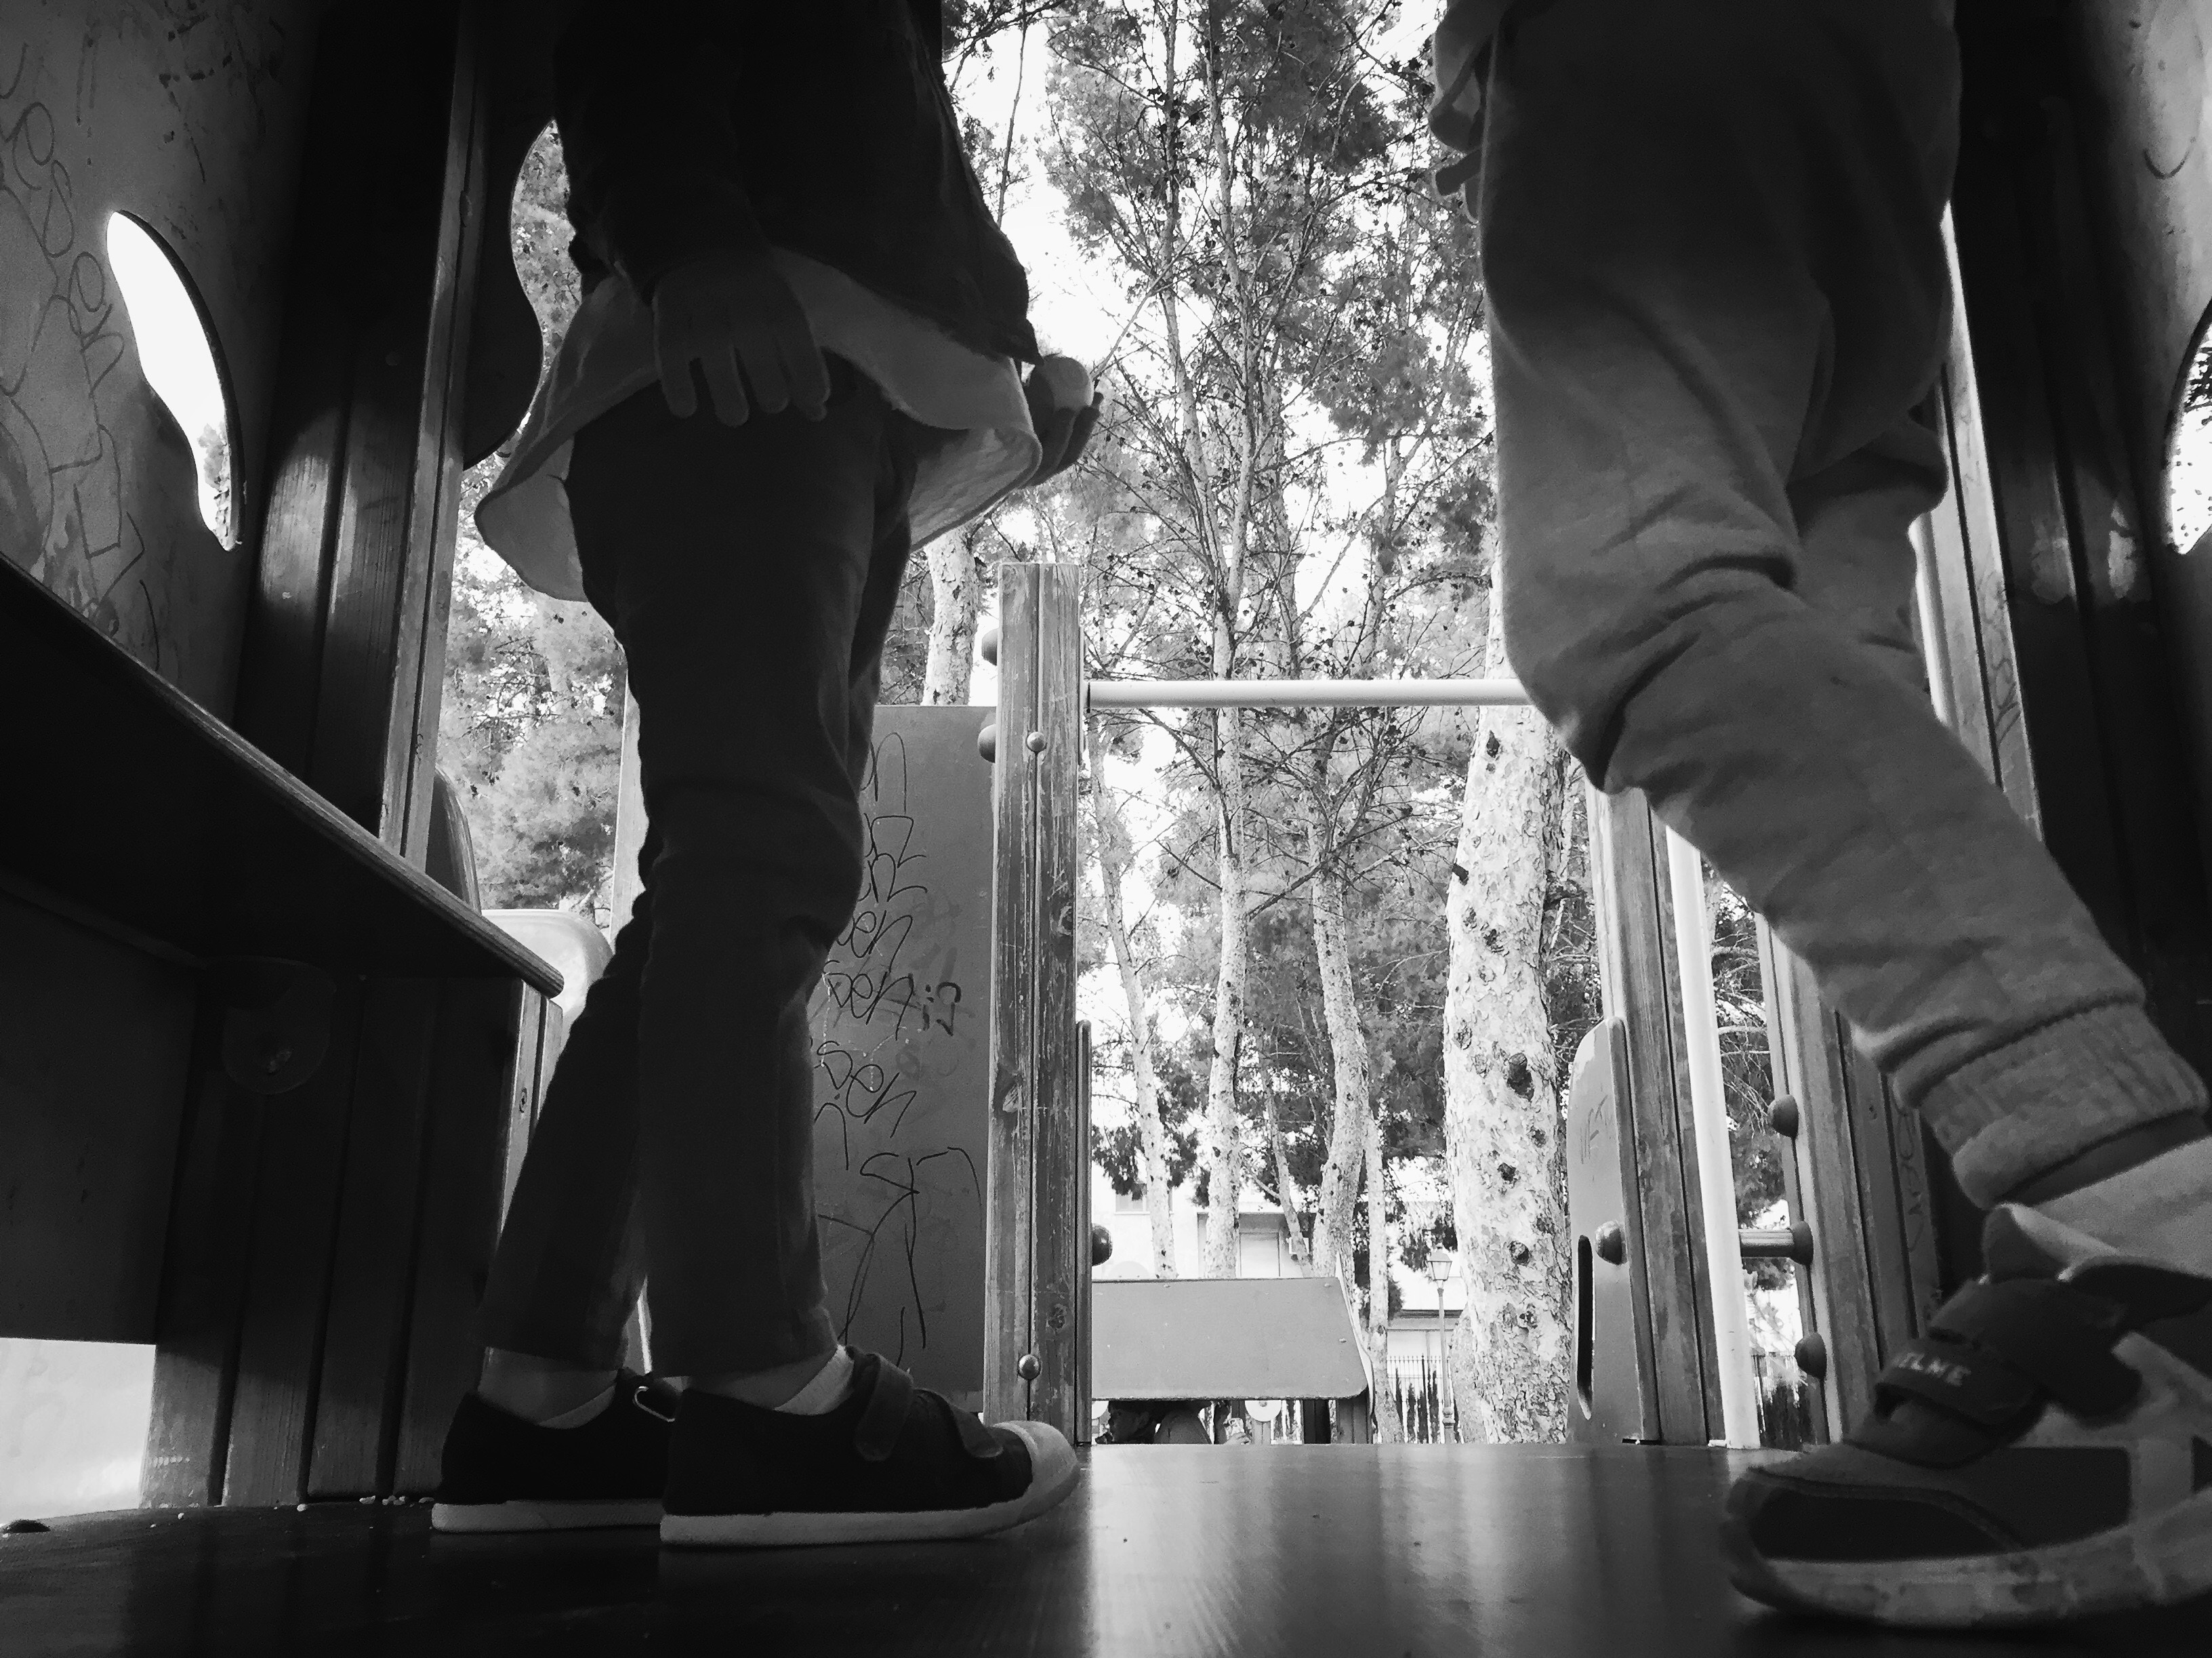
light, black and white, white, photography, play, spring, park, child, darkness, fashion, black, monochrome, girls, photograph, snapshot, children playing, monochrome photography, film noir, human positions